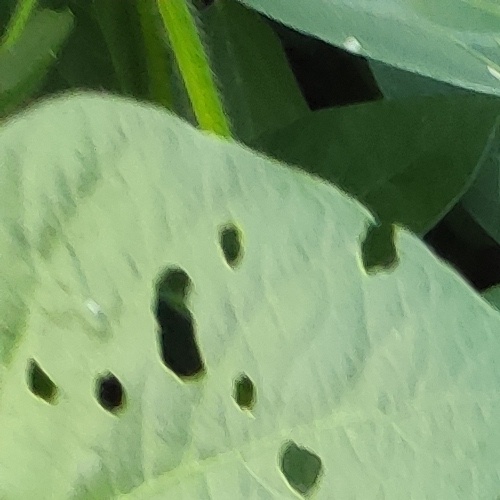
Label: Diabrotica_speciosa